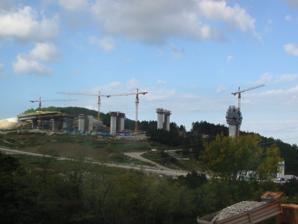
Building: Črni Kal Viaduct
Country: Slovenia
Year built: 2004
Bridge in Gabrovica, Slovenia Črni Kal Viaduct Viadukt Črni Kal The Črni Kal Viaduct during the construction Coordinates 45°33′26.98″N 13°52′16.33″E / 45.5574944°N 13.8712028°E / 45.5574944; 13.8712028 Carries A1 motorway Crosses Osp Valley Locale Gabrovica, Slovenia Characteristics Total length 1,065 m (3,494 ft) Width 26.5 m (87 ft) Height from 10 m (33 ft) to 95 m (312 ft) Longest span 140 m (460 ft) Load limit 4 lanes, 2 emergency lanes History Construction start September 2001 Construction end September 2004 Opened 24 September 2004 Statistics Daily traffic 19,606 vehicles Location The Črni Kal Viaduct ( Slovene : Viadukt Črni Kal ) is the longest and the highest viaduct in Slovenia . It is located on the A1 motorway above the Osp Valley near the village of Gabrovica , about 20 kilometres (12 mi) east of Koper . It is named after the village of Črni Kal . The viaduct is 1,065 metres (3,494 ft) long and is mounted on 11 Y-shaped columns (its distinguishing feature), the highest reaching 87.5 m (287 ft). The viaduct was designed by Janez Koželj and Marjan Pipenbaher , who was also its constructor. The construction work began in 2001 and the viaduct was opened for traffic on 23 September 2004. When almost completed in May 2004, it served as a stage of the Giro d'Italia race. References